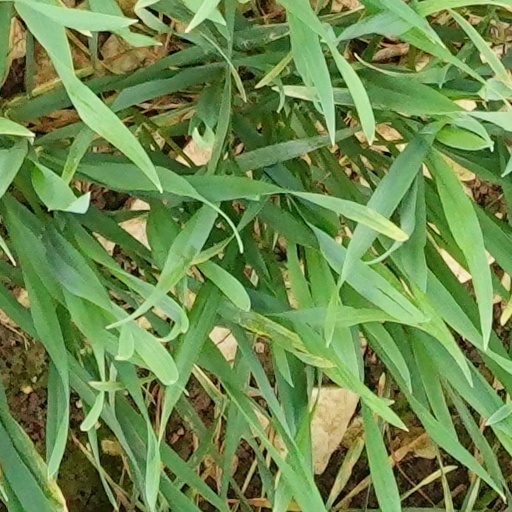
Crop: wheat